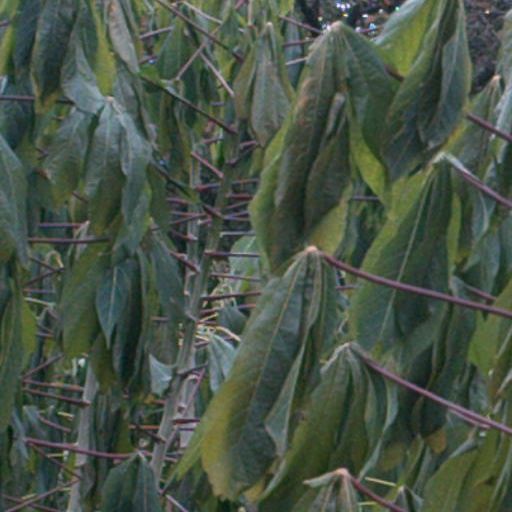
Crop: cassava